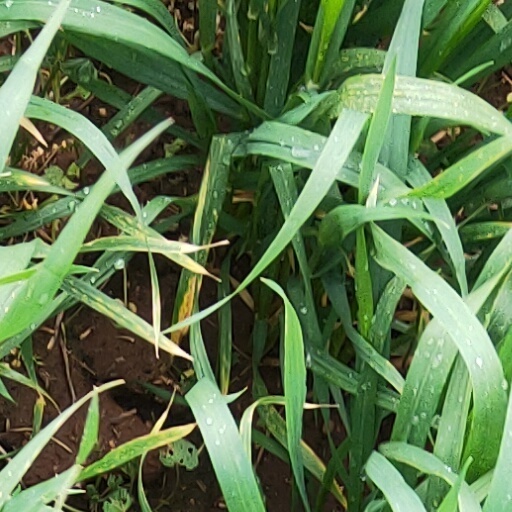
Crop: wheat